Association of Anaesthetists of Great Britain and Ireland

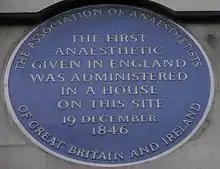
Blue plaque, London

The society holds two main annual meetings. Winter Scientific Meeting (WSM) is the Association's largest annual event. Held in London each year, WSM is the leading anaesthetic meeting in the UK with an attendance of around 800 national and international delegates. The scientific programme focuses on current issues in anaesthesia. There is a trade exhibition with around 40 companies in anaesthetics attending. WSM is aimed at all levels of anaesthetists from trainees to consultants and is a European CPD accredited meeting.